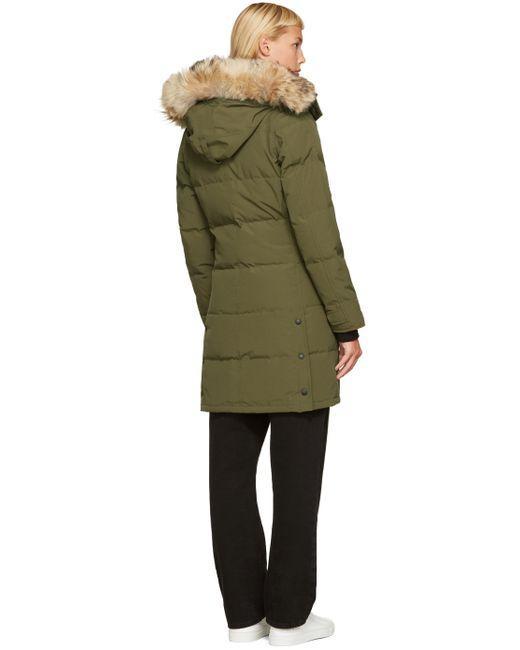
grüne lange Pufferjacke mit Fellkapuze